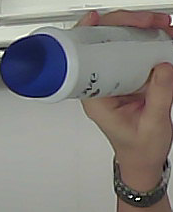
Product: dove_spray